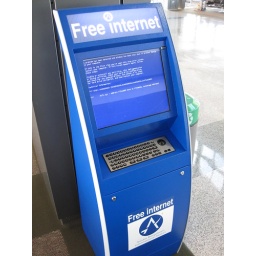
On the flight from AUS to DEN, found this blue screen (BSOD) matches the kiosk color very well in AUS ;)